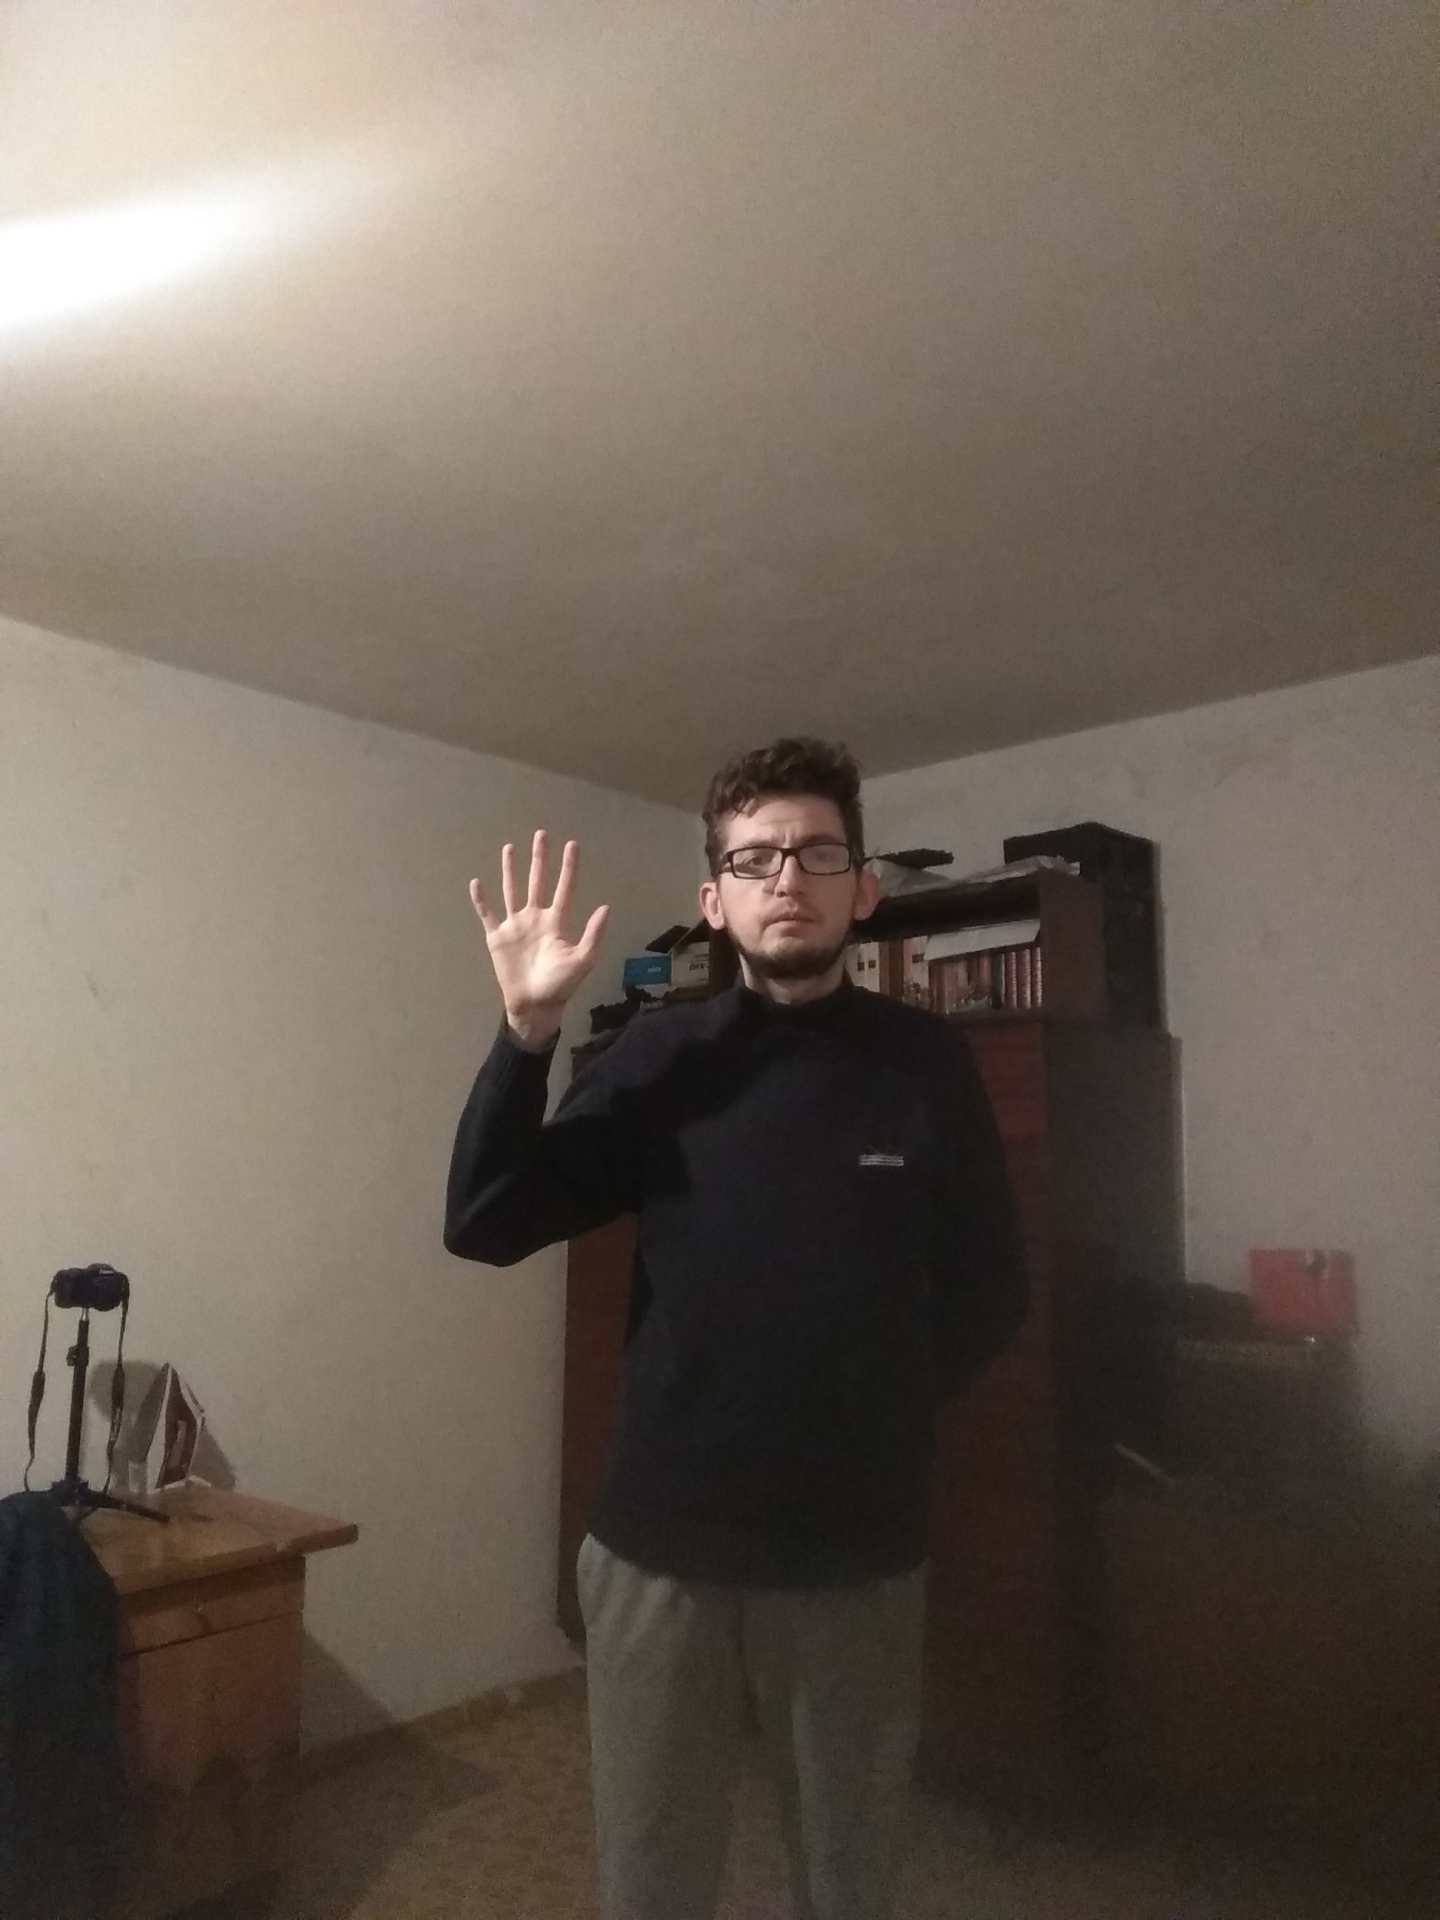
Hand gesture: palm